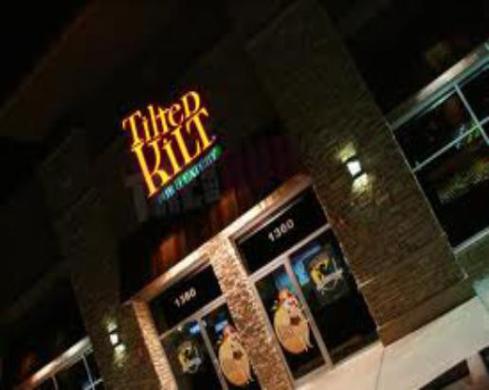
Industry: Clothes